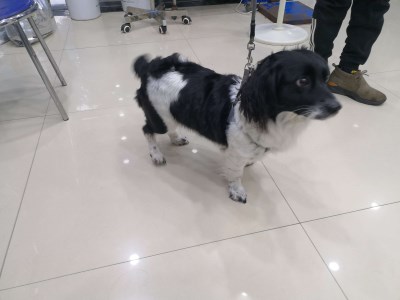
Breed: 276-n000112-English_springer